Filipino Americans in Hampton Roads

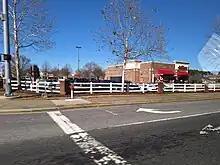
Jollibee in Virginia Beach, Virginia

Filipino Americans reside in the Hampton Roads area in the state of Virginia; in 2010 around 40,000 people of Filipino origin lived in that region. In 2000 the population count was around 45,000. As of 2007, there were not many other ethnic settlements in the metropolitan area. On the East Coast of the United States, this is the largest group of people of Filipino ancestry.